Victoria Wood

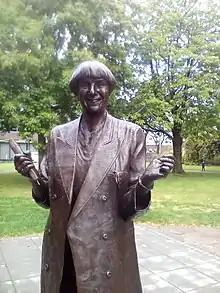
Statue in Library Gardens, Bury.

On 15 May 2016, ITV broadcast "Let's Do It: A Tribute to Victoria Wood". In 2017, Wood was the subject of a seven-part show dedicated mainly to extracts from her TV and live work. The main series, titled "Our Friend Victoria", aired on BBC One between 11 April and 9 May and concluded later in the year with a Christmas special on 23 December 2017. The seven episodes were presented by Julie Walters, Richard E. Grant, Michael Ball, Maxine Peake, The League of Gentlemen, Daniel Rigby and Anne Reid. On 17 May 2019, a statue of Wood was unveiled in her home town of Bury in Lancashire.